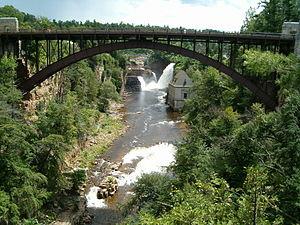
La rivière Au Sable ou rivière Ausable est un cours d'eau de l'État de New York aux États-Unis, et un sous-affluent du fleuve Saint-Laurent, par la rivière Richelieu.